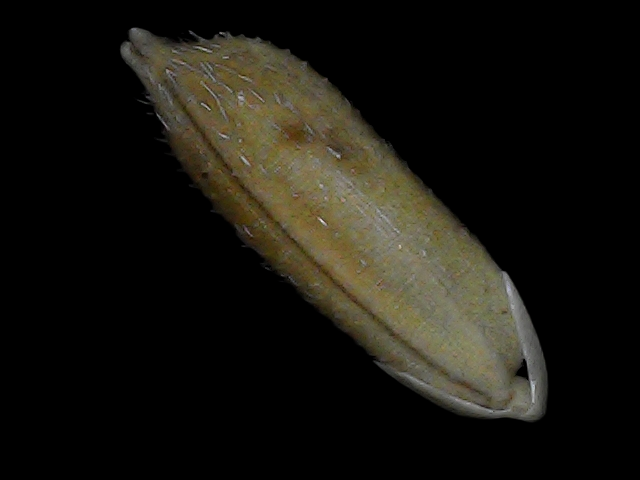
Rice variety: Bd93